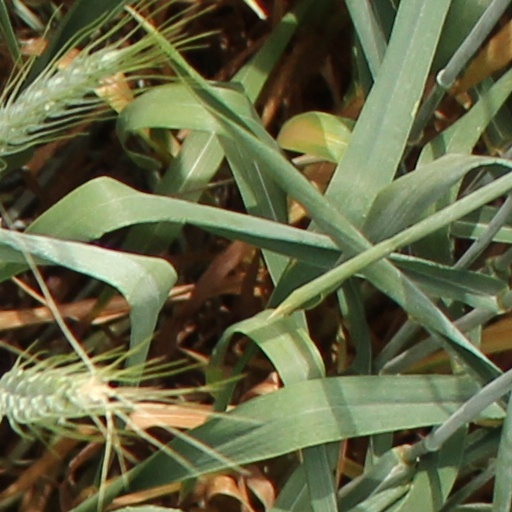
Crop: wheat